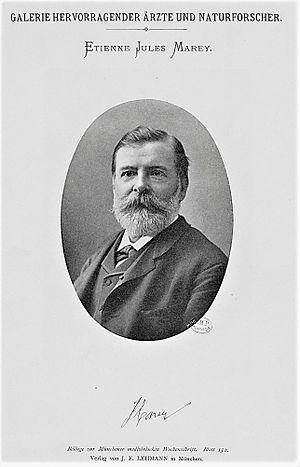
Etienne Jules Marey Ouvrage